Samsung Galaxy S4 Zoom

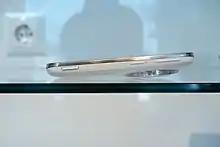
White colour variant of the Samsung Galaxy K Zoom

In June 2014 the successor to the Galaxy S4 Zoom, the Galaxy K Zoom model (SM-C115) - also known as Galaxy S5 Zoom - was released. It comes with a 10x zoom camera (24-240mm) with 20.7 megapixels, with Android 4.4.2. The Galaxy K Zoom also utilizes the letter 'K' for ""Kapture"" or ""Kamera"". Its slogan is "Capture the Moment".